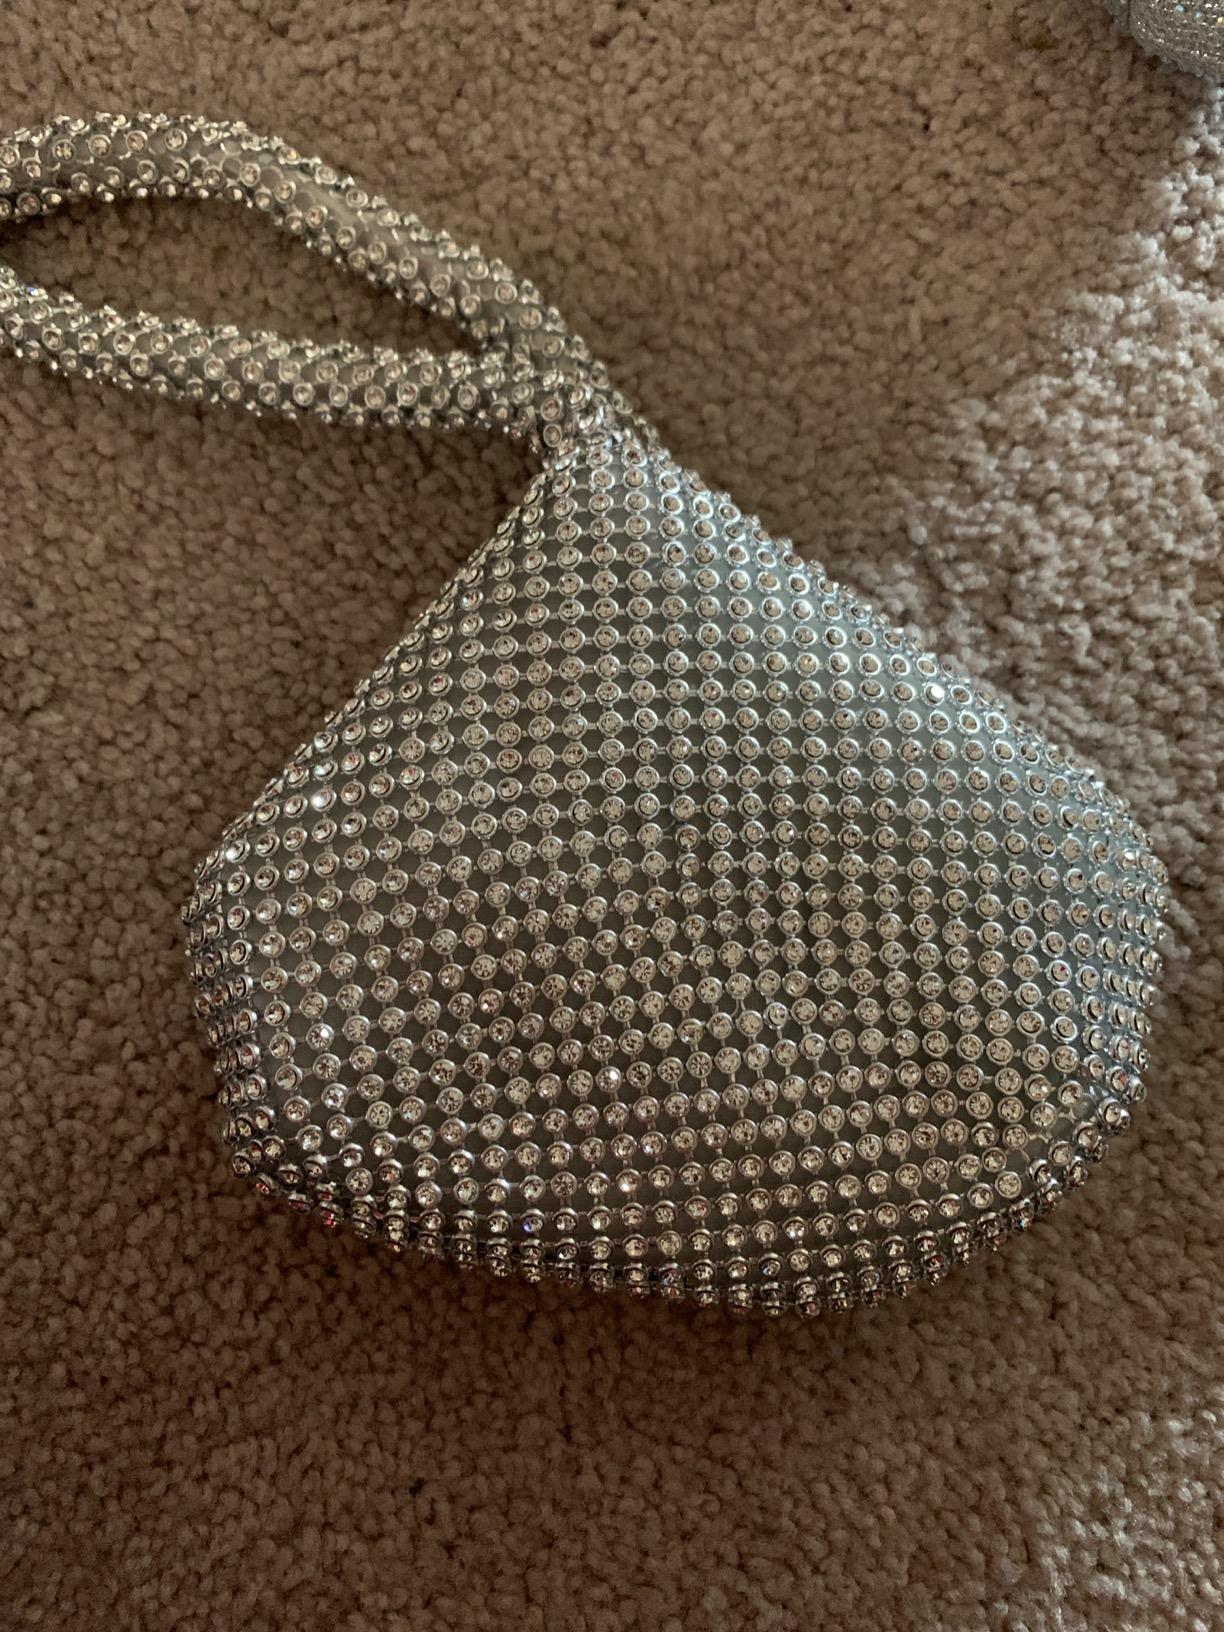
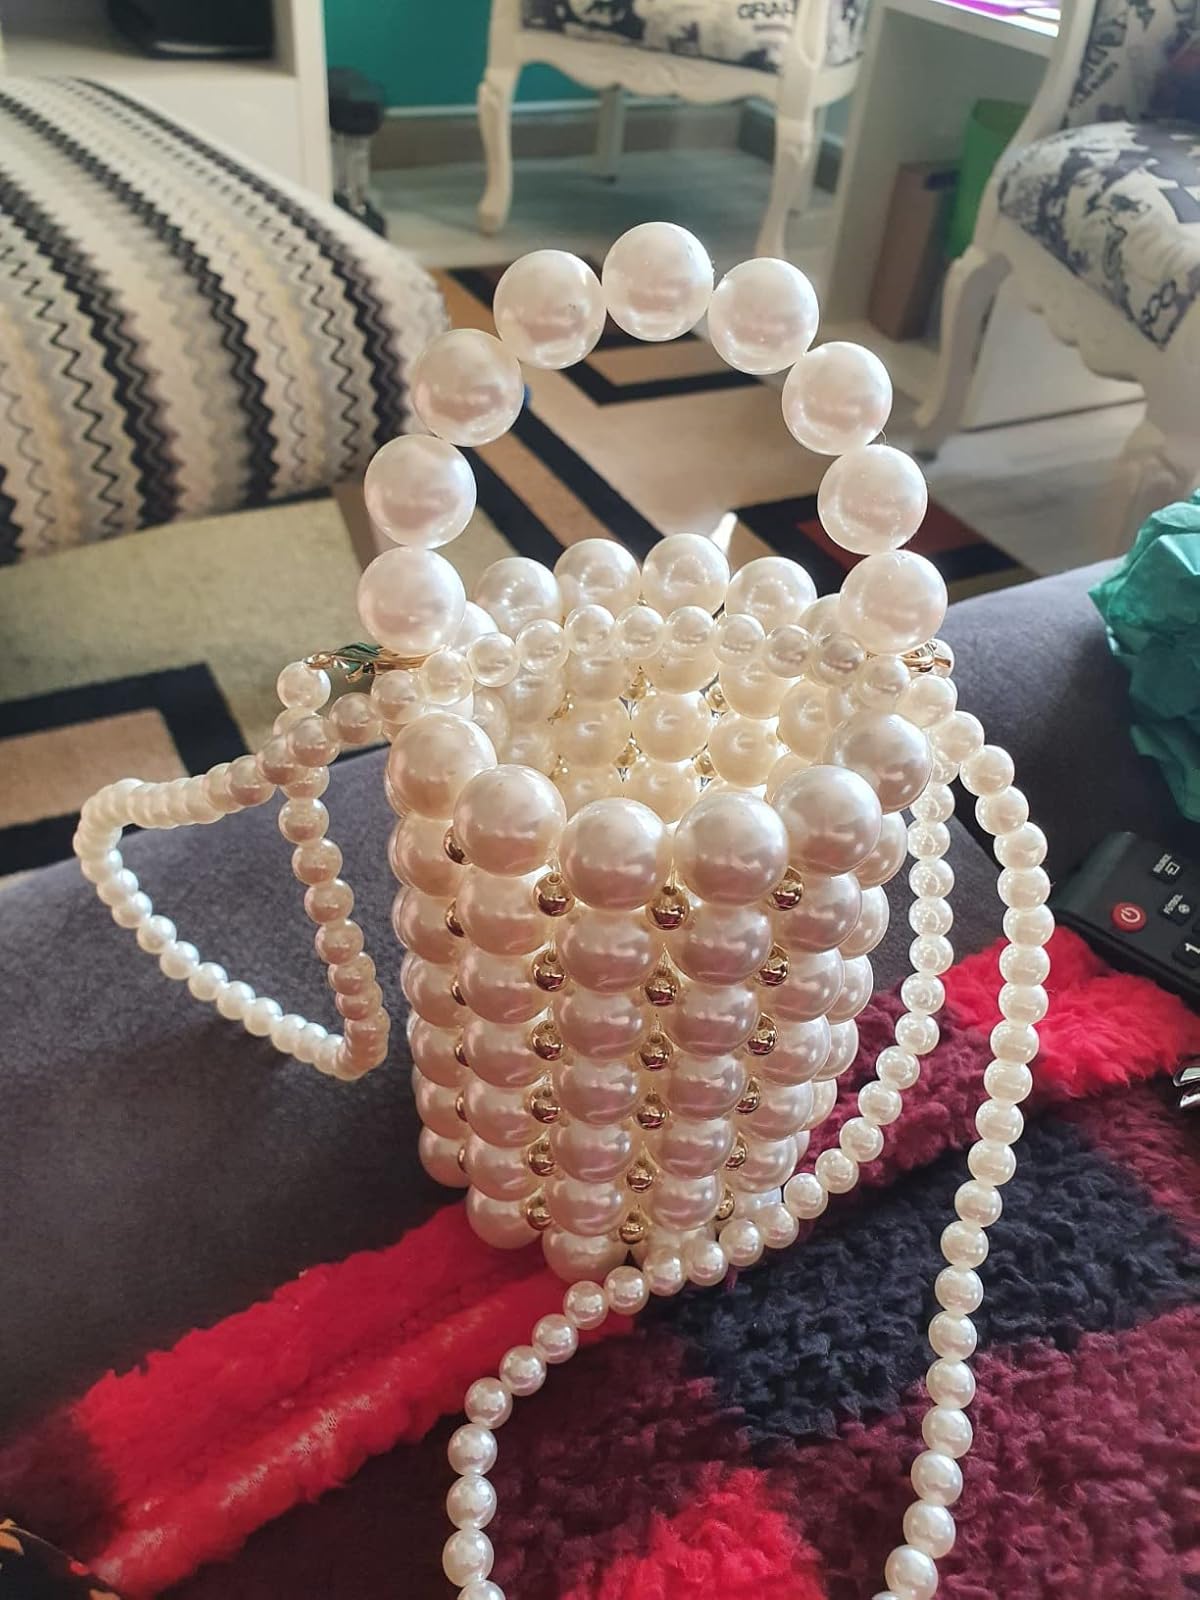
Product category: accessories_handbag
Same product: no